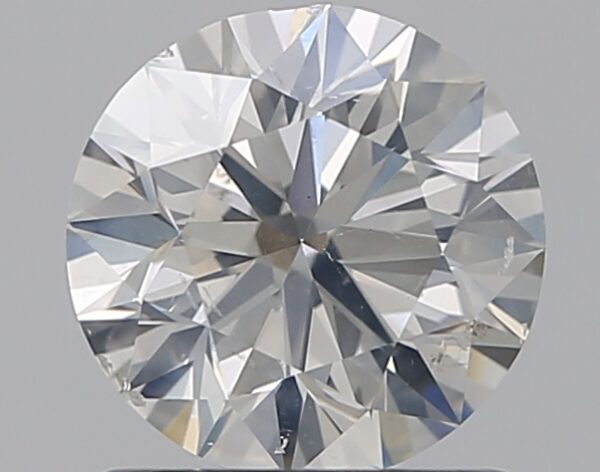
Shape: round
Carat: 1
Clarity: SI2
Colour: G
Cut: EX
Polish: EX
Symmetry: VG
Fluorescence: N
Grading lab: GIA
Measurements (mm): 6.33 x 6.41 x 4